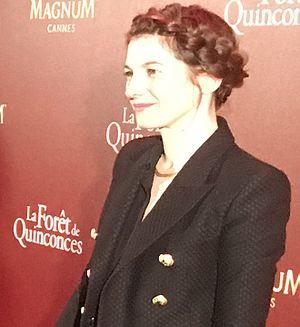
Amandine Truffy au 69ème festival de Cannes pour le film La Forêt de Quinconces
Amandine Truffy, née à Metz, est une actrice, dramaturge et conseillère dramaturgique française.
La Forêt de Quinconces est un film français réalisé par Grégoire Leprince-Ringuet, sorti en France le 22 juin 2016.